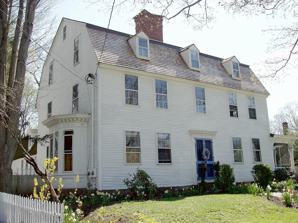
Building: Hayward House (Colchester, Connecticut)
Country: United States of America
Year built: 1775
Historic house in Connecticut, United States United States historic place Hayward House U.S. National Register of Historic Places U.S. Historic district Contributing property Hayward House in 2006 Show map of Connecticut Show map of the United States Location 9 Hayward Ave., Colchester, Connecticut Coordinates 41°34′29″N 72°19′53″W / 41.57472°N 72.33139°W / 41.57472; -72.33139 Area 1 acre (0.40 ha) Built 1775 ( 1775 ) Architect Otis, Amos Architectural style Georgian Part of Colchester Village Historic District ( ID94000254 ) NRHP reference No. 72001325 Significant dates Added to NRHP October 18, 1972 Designated CP April 4, 1994 The Hayward House is a historic house at 9 Hayward Avenue in Colchester, Connecticut .  Built in 1775 and embellished in the late 19th century, it is a well-preserved 18th-century house, which has seen a number of locally prominent residents, as well as the nationally known inventor Nathaniel Hayward , who developed the process of vulcanizing rubber. The house was listed on the National Register of Historic Places in 1972. Description and history The Hayward House is located on the north side of Colchester's central village green, on the north side of Hayward Avenue.  It is a three-story wood-frame structure, with a gambrel roof, a large central chimney, and a single-story porch extending across the front.  The roof is pierced by three gabled dormers.  The main facade is five bays wide, with a center entrance framed by pilasters and a corniced entablature.  A series of ells extend to the rear.  On the left side a single-story polygonal bay projects, and a single-story screened porch extends across the right.  During the late 19th-century, a Victorian porch was built across the front; this has since been removed. The house was built about 1775, by Abel Amos, a local builder, for Dudley Wright.  At the time of its construction, it was one of largest and most elegant homes in the village.  Wright operated a tavern on the premises, and also hosted meetings of the local Masonic lodge, which were held in a large ballroom that extends across the rear of the second floor.  Dudley Wright's daughter married Doctor John Watrous, a figure locally prominent not just as a physician, but also for his civic involvement and philanthropy.  In 1842, the house was purchased by the 19th-century inventor Nathaniel Hayward , the founder and principal owner of the Hayward Rubber Company. See also National Register of Historic Places listings in New London County, Connecticut References